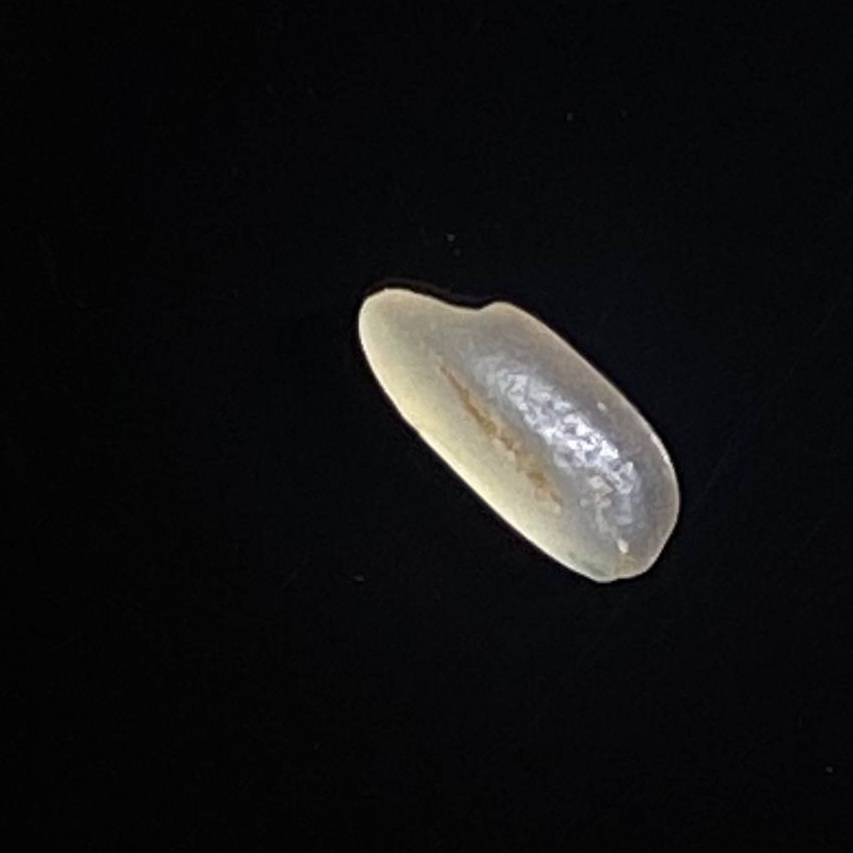
Rice variety: Shorna5